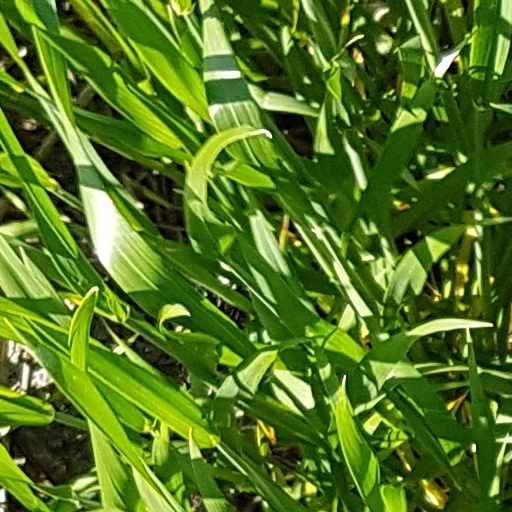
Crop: wheat